The Omni Grove Park Inn

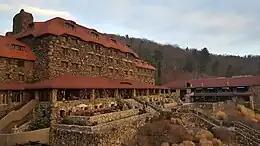
Sunset Terrace, 2016

The Grove Park Inn is a historic resort hotel on the western-facing slope of Sunset Mountain within the Blue Ridge Mountains, in Asheville, North Carolina. The hotel has been visited by various Presidents of the United States.